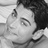
Emotion: happy